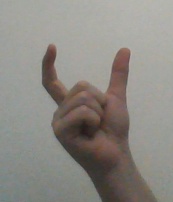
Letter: nun